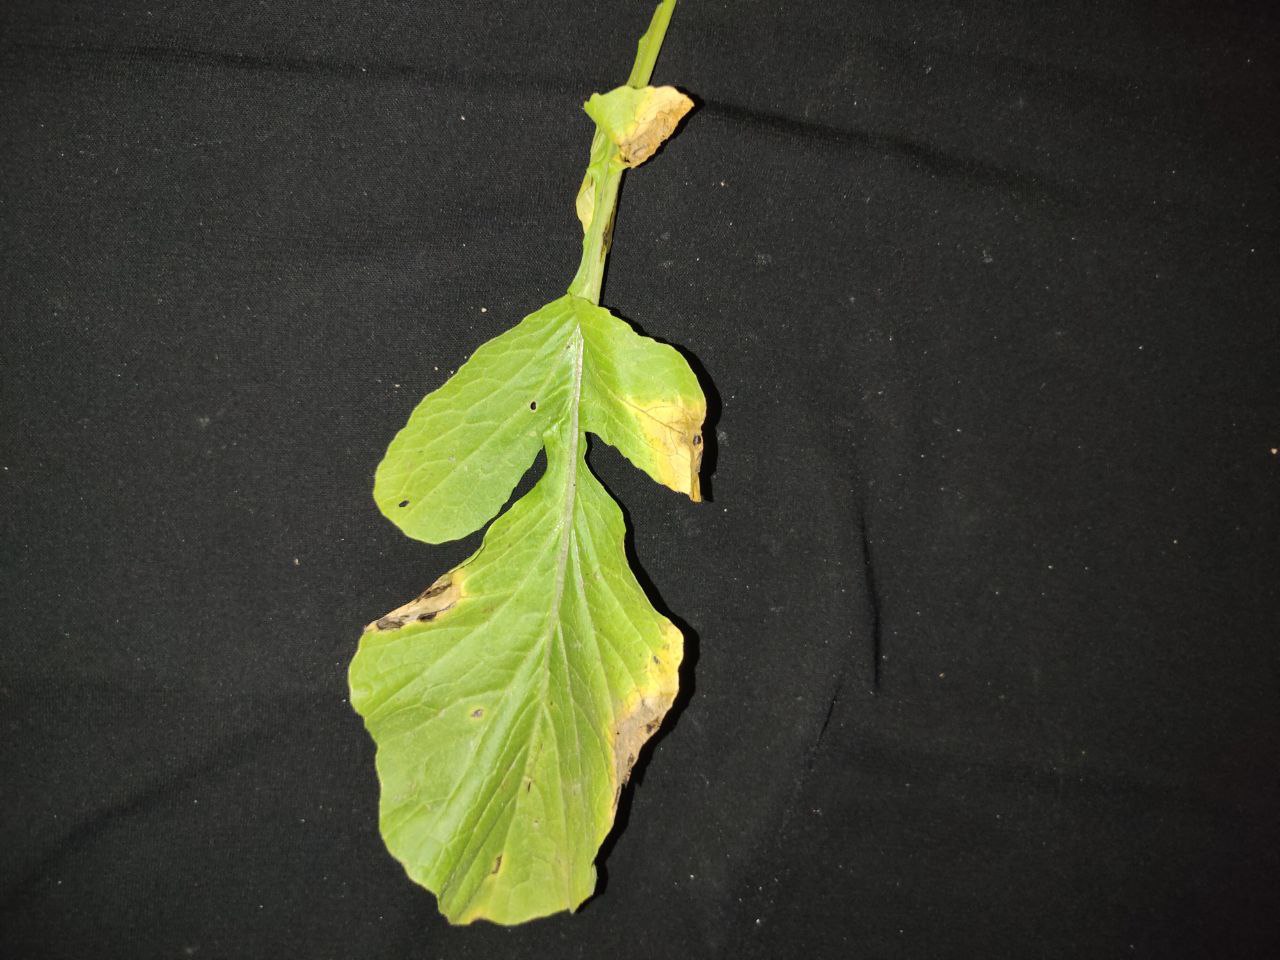
Label: Downey mildew